Crimea

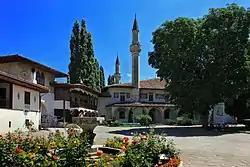
Mosque and yard in the Khan Palace in Bakhchisaray

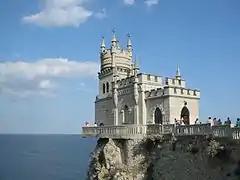
Swallow's Nest, built in 1912 for businessman Baron Pavel von Steingel

The main branches of the modern Crimean economy are agriculture and fishing oysters pearls, industry and manufacturing, tourism, and ports. Industrial plants are situated for the most part in the southern coast (Yevpatoria, Sevastopol, Feodosia, Kerch) regions of the republic, few northern (Armiansk, Krasnoperekopsk, Dzhankoi), aside from the central area, mainly Simferopol okrug and eastern region in Nizhnegorsk (few plants, same for Dzhankoj) city. Important industrial cities include Dzhankoi, housing a major railway connection, Krasnoperekopsk and Armiansk, among others.